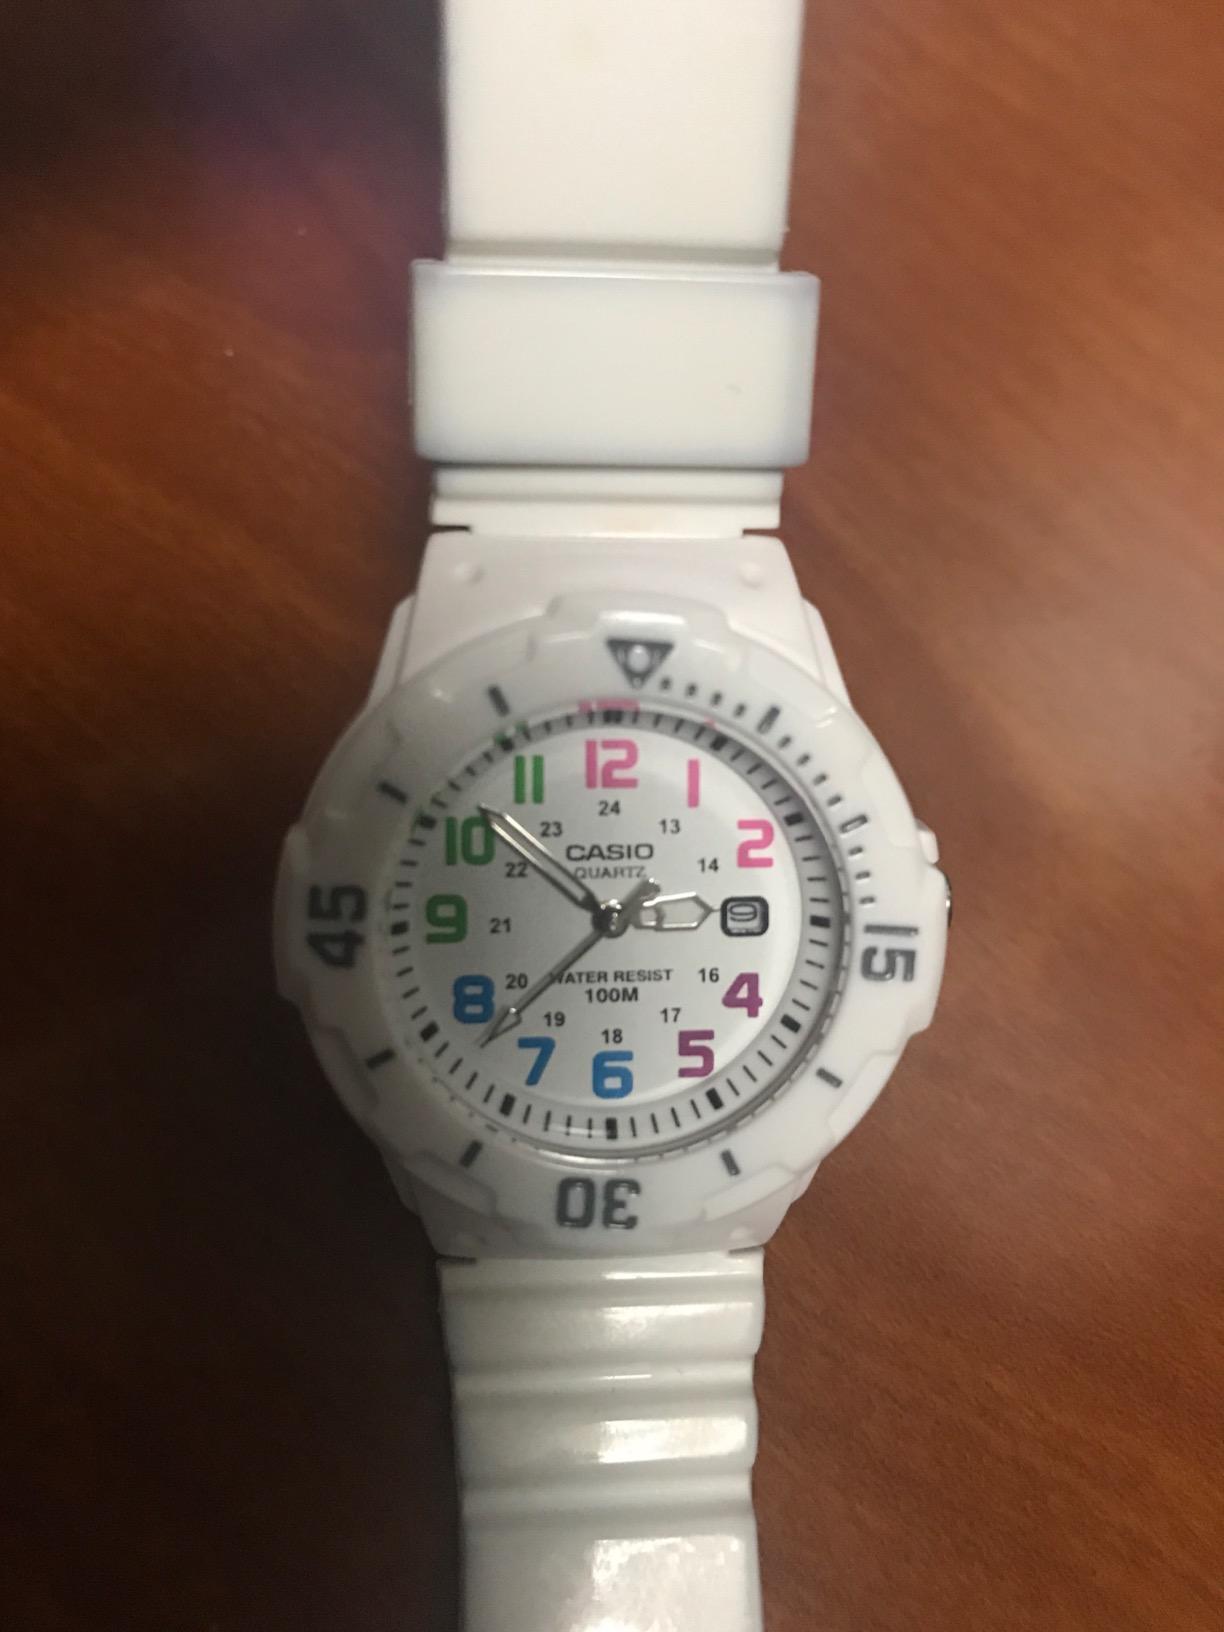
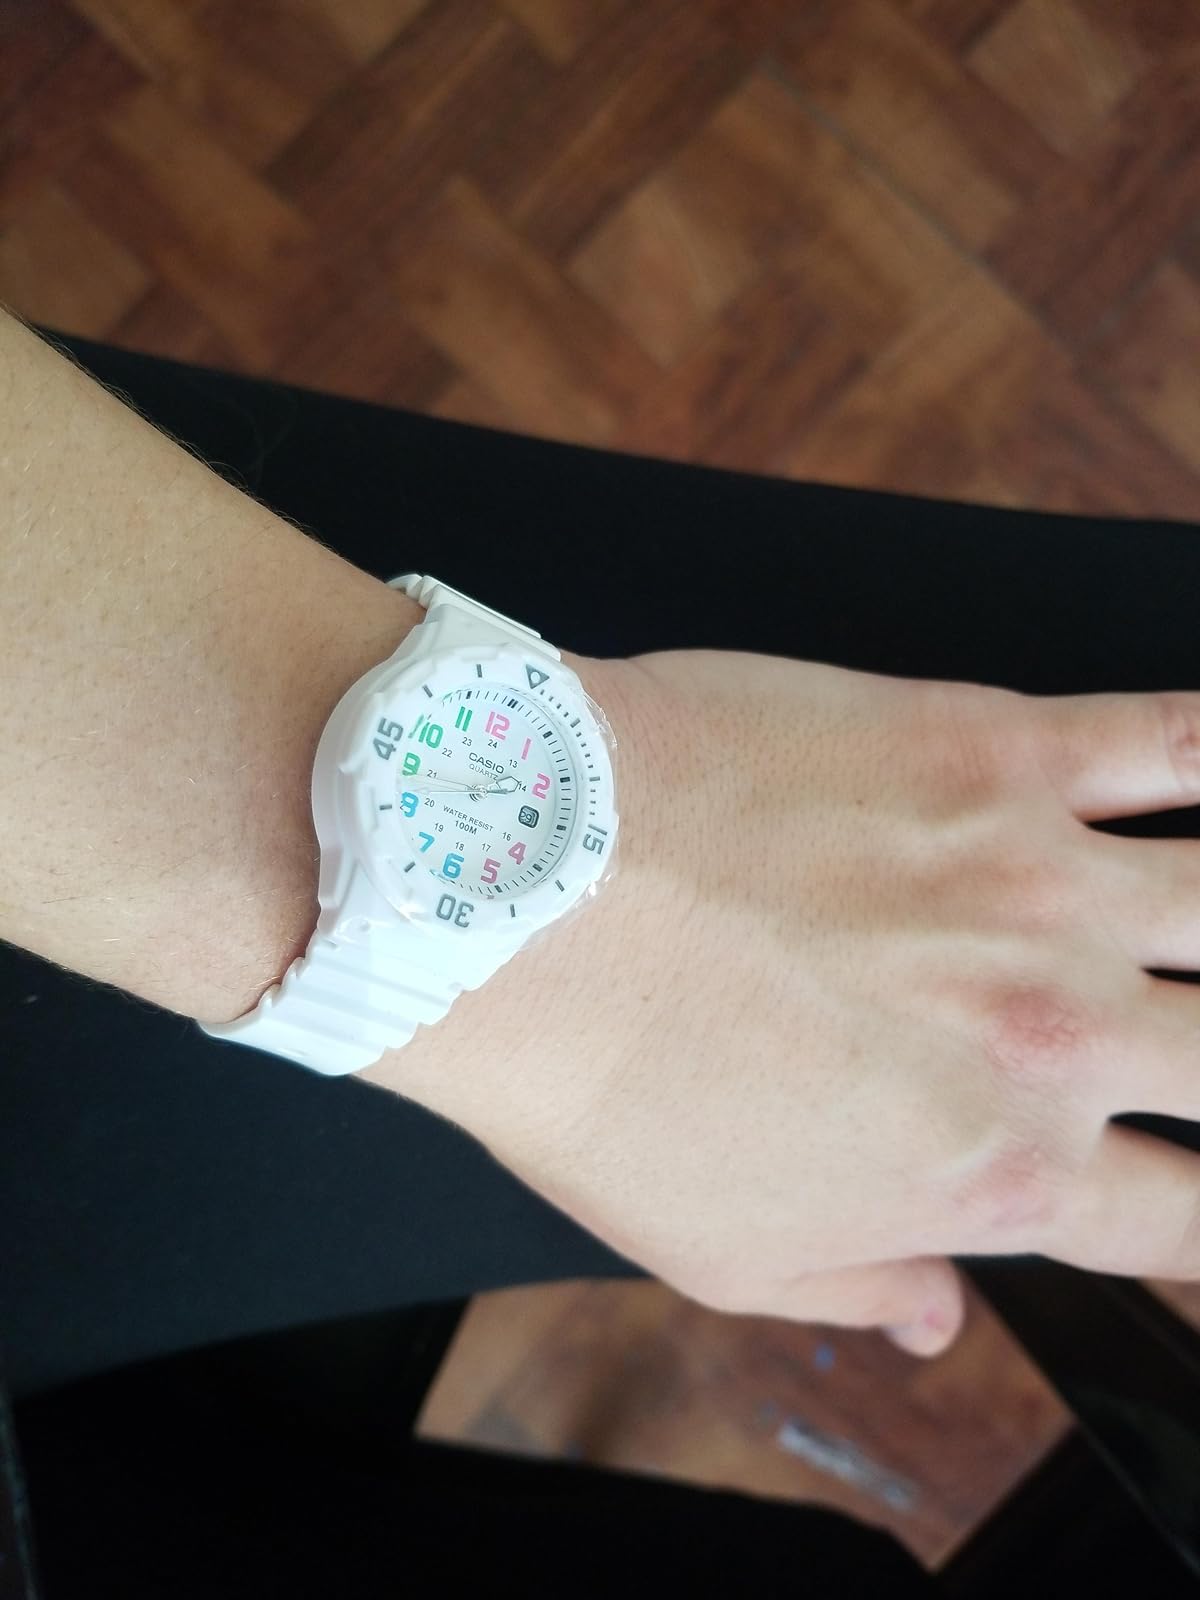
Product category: accessories_watch
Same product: yes